Beaver Run (County Line Branch)

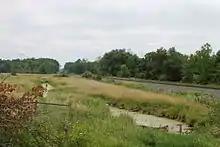
Beaver Run looking downstream

Beaver Run begins in eastern Lewis Township, Northumberland County. It flows southeast for a short distance before turning southwest and then south. The stream then crosses Pennsylvania Route 44 and Pennsylvania Route 54 before crossing a Conrail railroad and turning southeast. It flows in this direction for some distance before passing by the community of Schuyler and leaving Lewis Township.